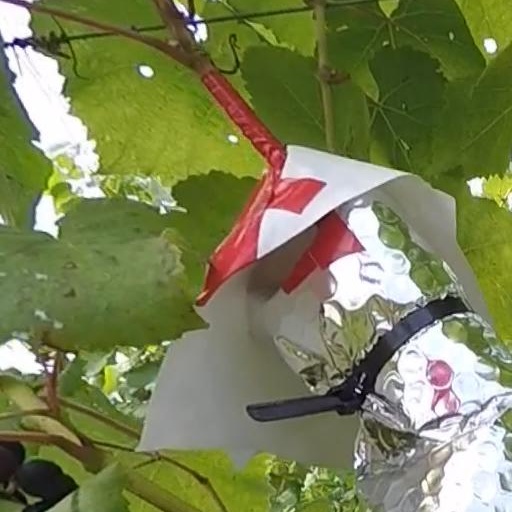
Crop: grape